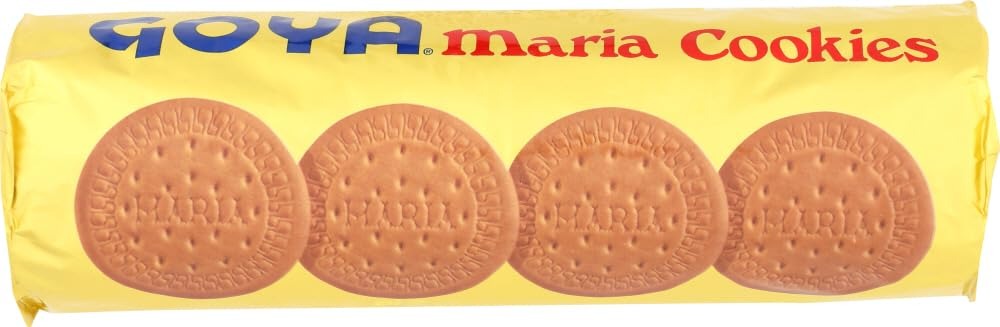
Item Name: Goya Cracker Marias
Value: 42.0
Unit: Ounce

Price: 1.28